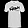
Label: T - shirt / top